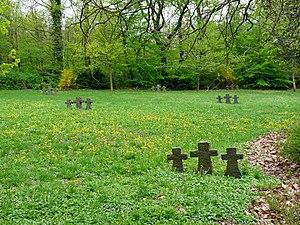
Fosses communes allemands de la Seconde Guerre mondiale dans le Cimetière des Héros à Sopronbánfalva (Hongrie). Les croix de granit ont été érigées en 1995. Magyar: Német második világháborús tömegsírok a sopronbánfalvi Hősök temetőjében. A gránit kereszteket 1995-ben állították.